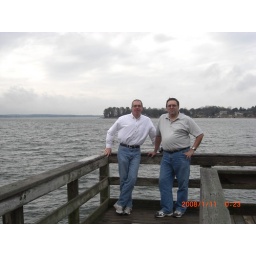
Birthday boys in front of the lake near K&amp;amp;R's